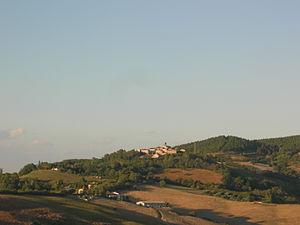
L'association I Borghi più belli d'Italia est née en mars 2001 sous l'impulsion de Conseil du tourisme de l'ANCI.